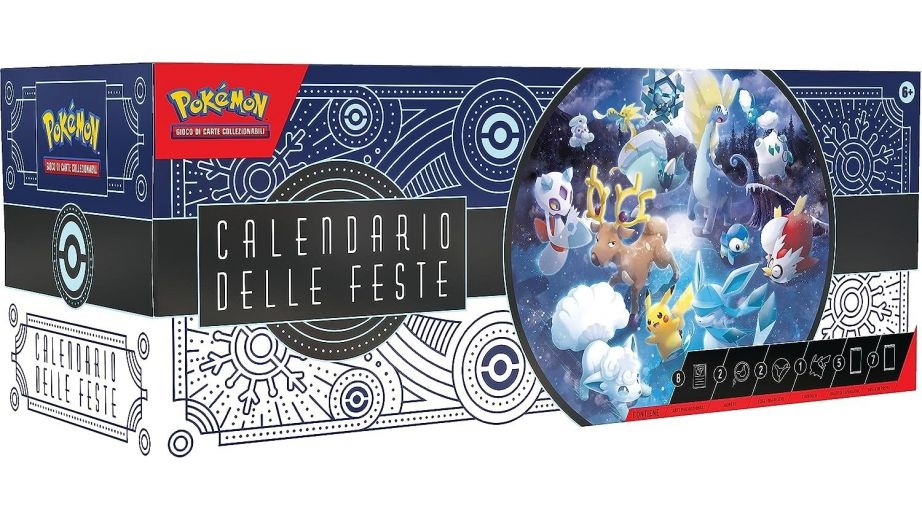
Calendario dell'Avvento Pokemon - 2023
Brand: The Pokemon Company
Category: Toys & Games > Toys > Toy Gift Baskets